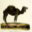
Label: camel